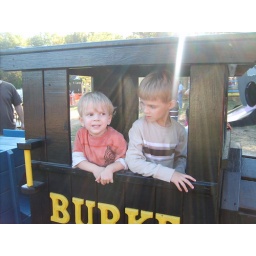
boys in train